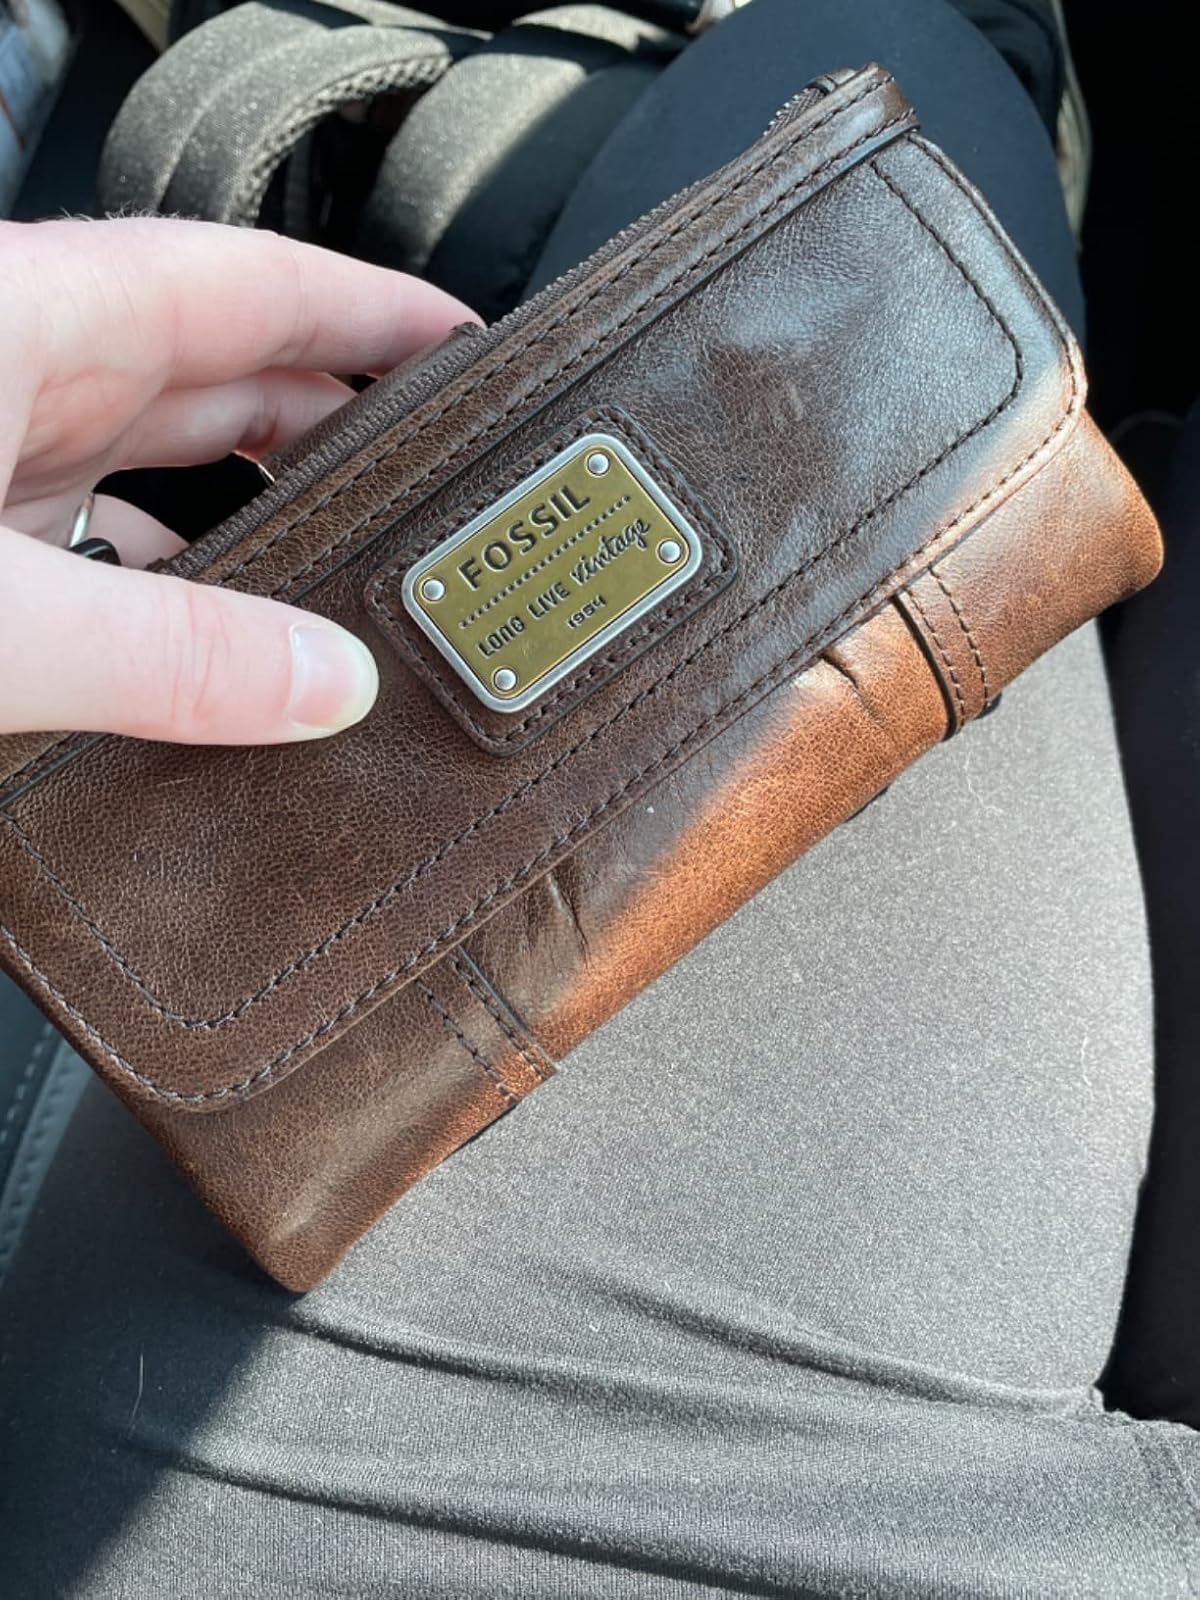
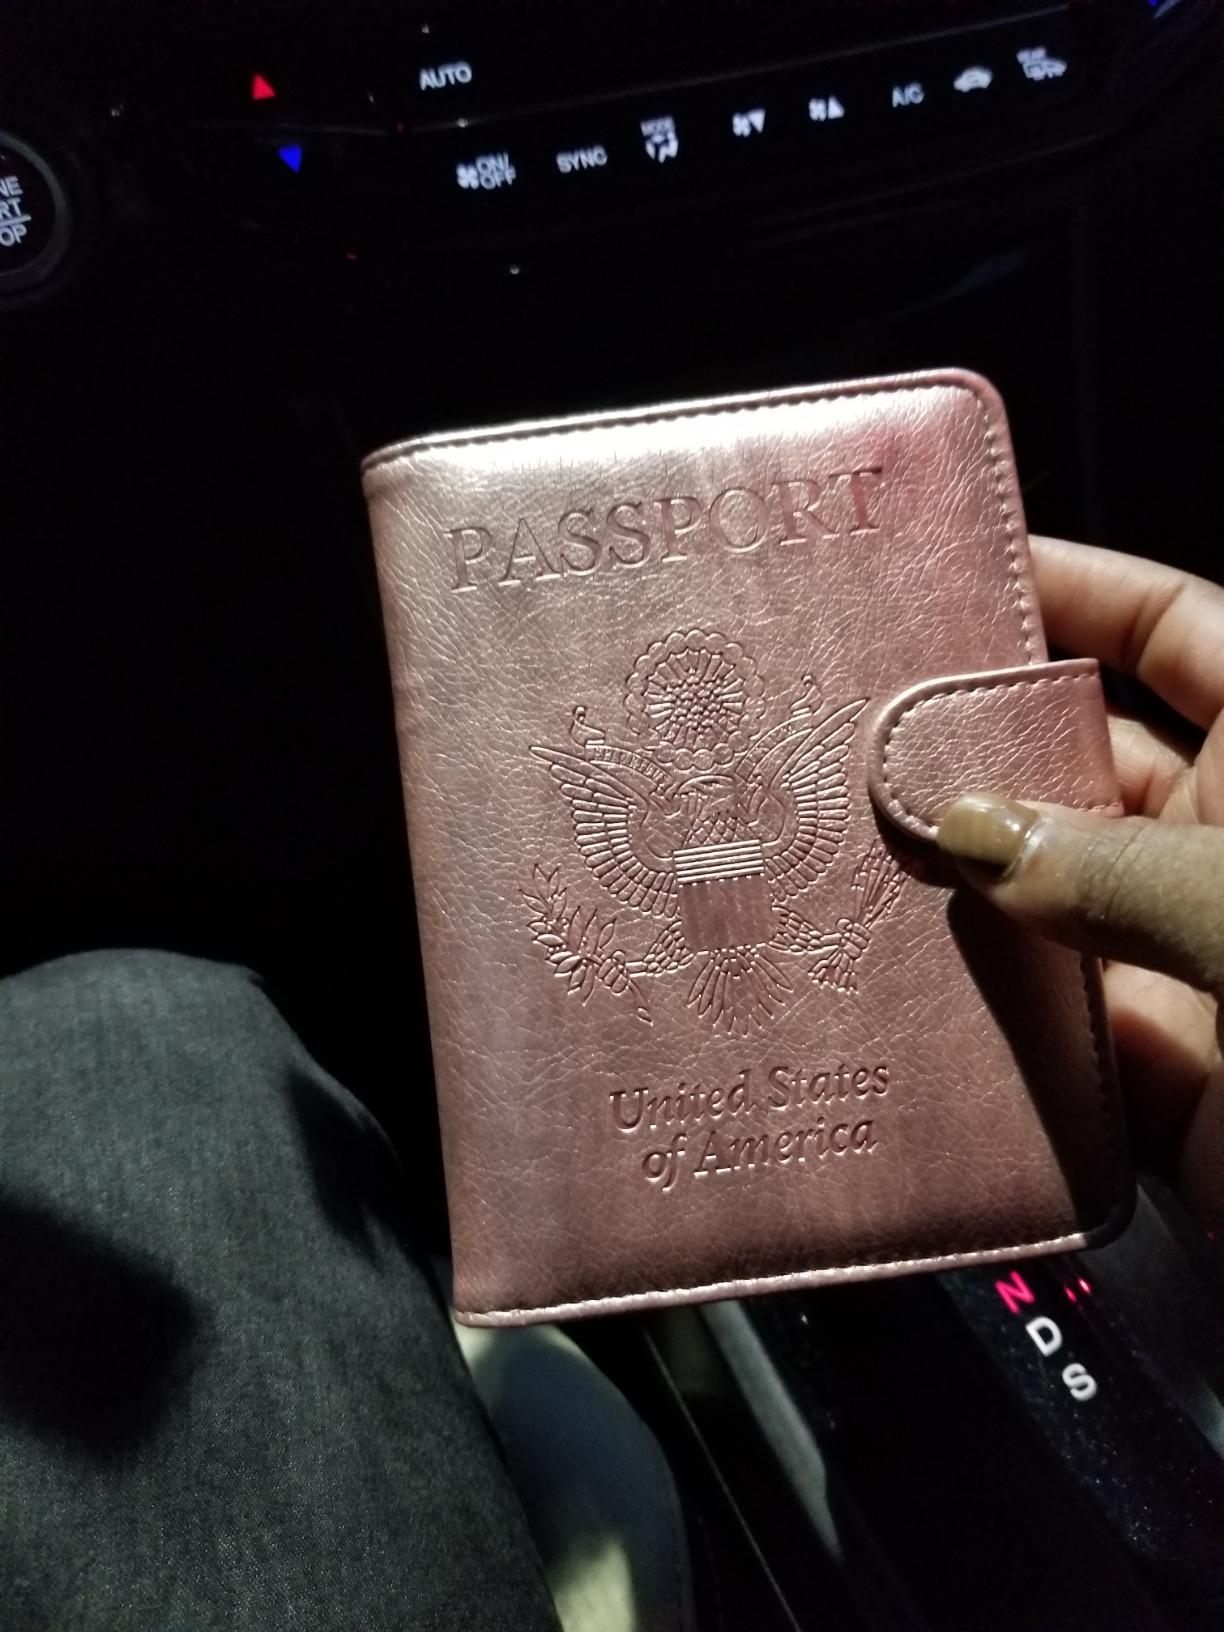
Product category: accessories_wallet
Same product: no